Ageism

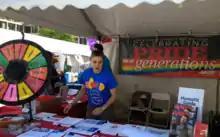
AARP booth at Boston Pride Festival, 2017

AARP was founded in 1958 by Ethel Percy Andrus (a retired educator from California) and Leonard Davis (later the founder of the Colonial Penn Group of insurance companies). Its stated mission is "to empower people to choose how they live as they age". It is an influential lobbying group in the United States focusing largely on issues affecting the elderly.